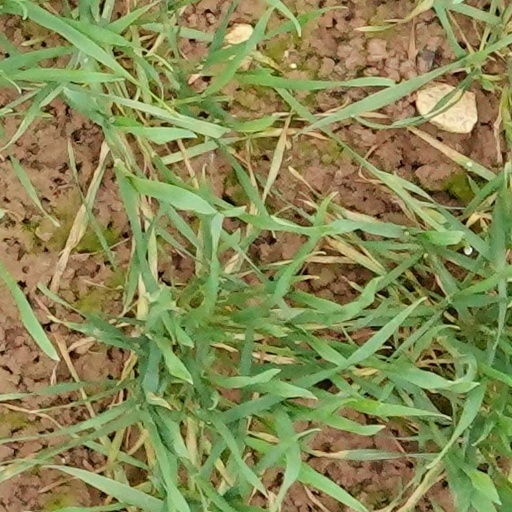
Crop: wheat